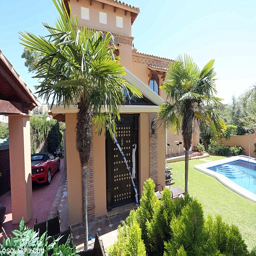
detectives sealed off the villa late on saturday ahead of its examination by police forensic experts